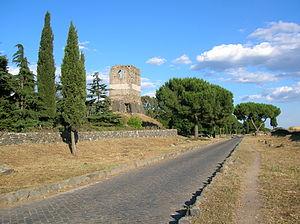
Le parc régional de l'Appia antica est une zone protégée créée en 1988 par la région du Latium située au sud est de Rome le long de la Voie Appienne.